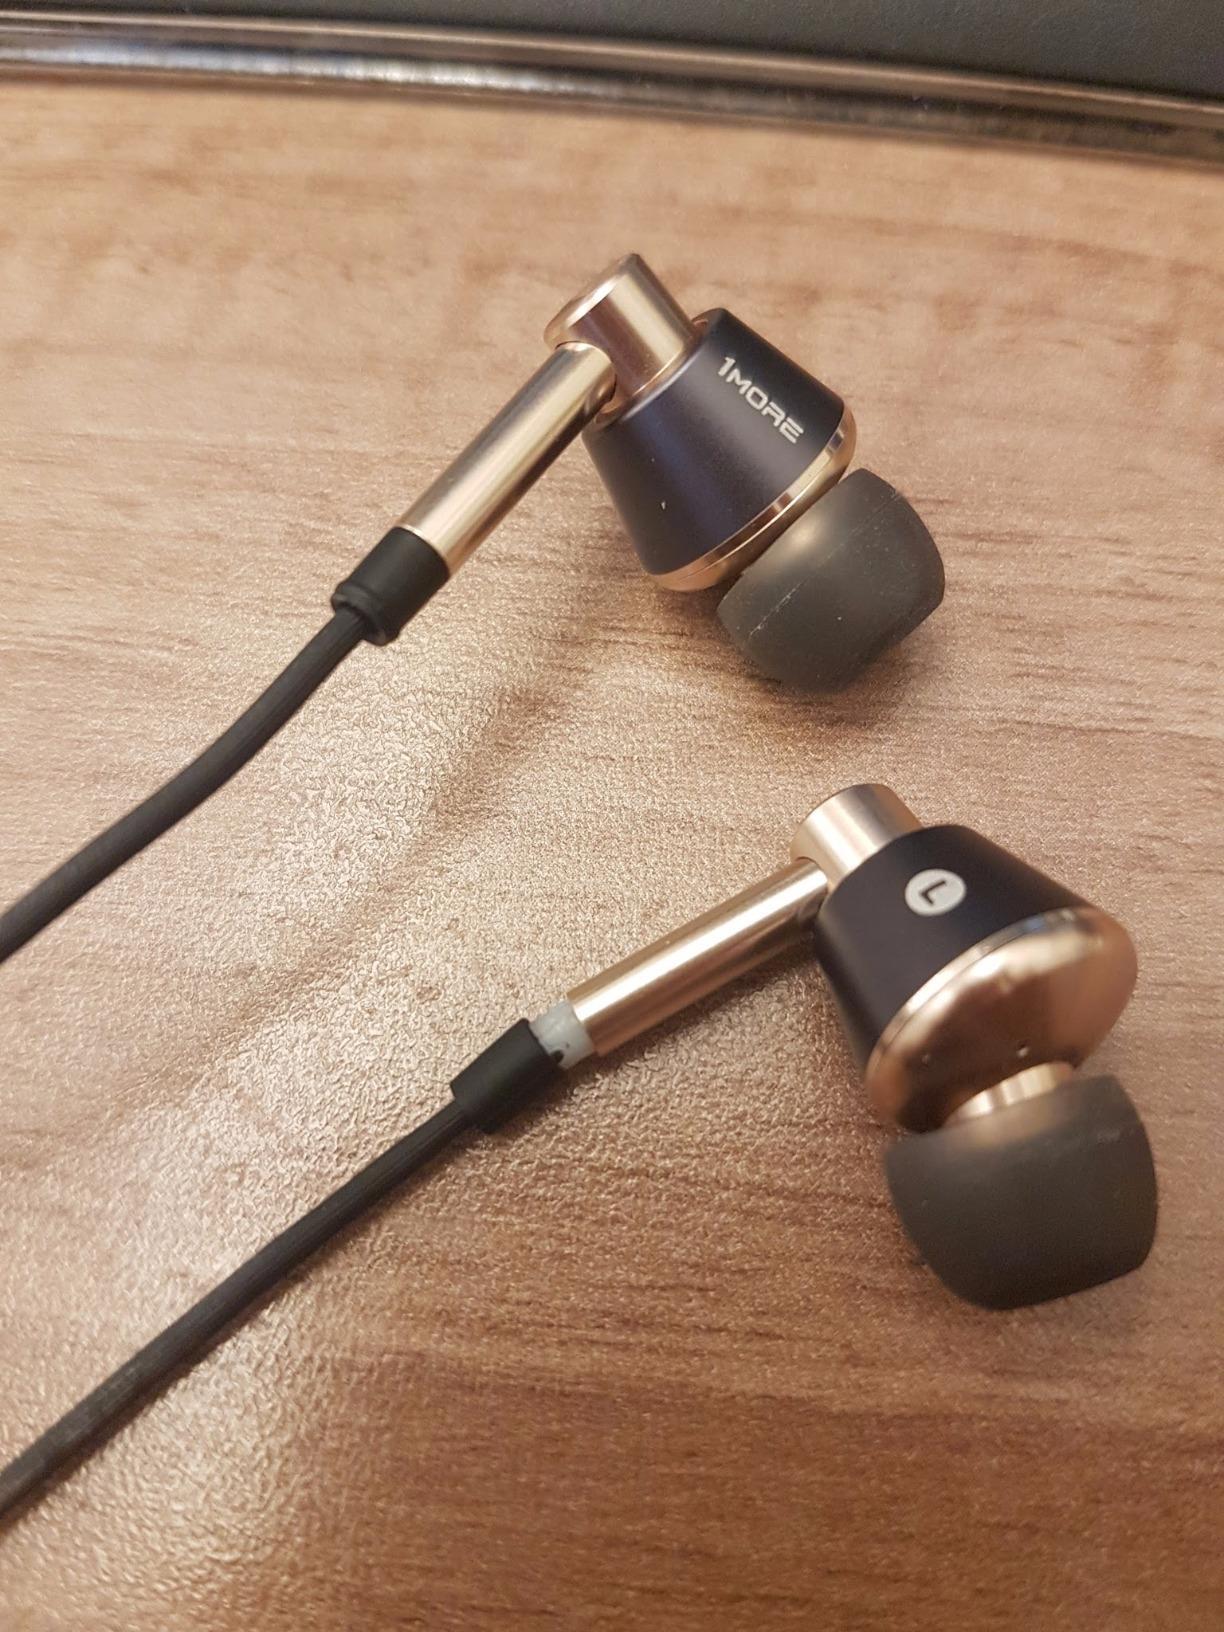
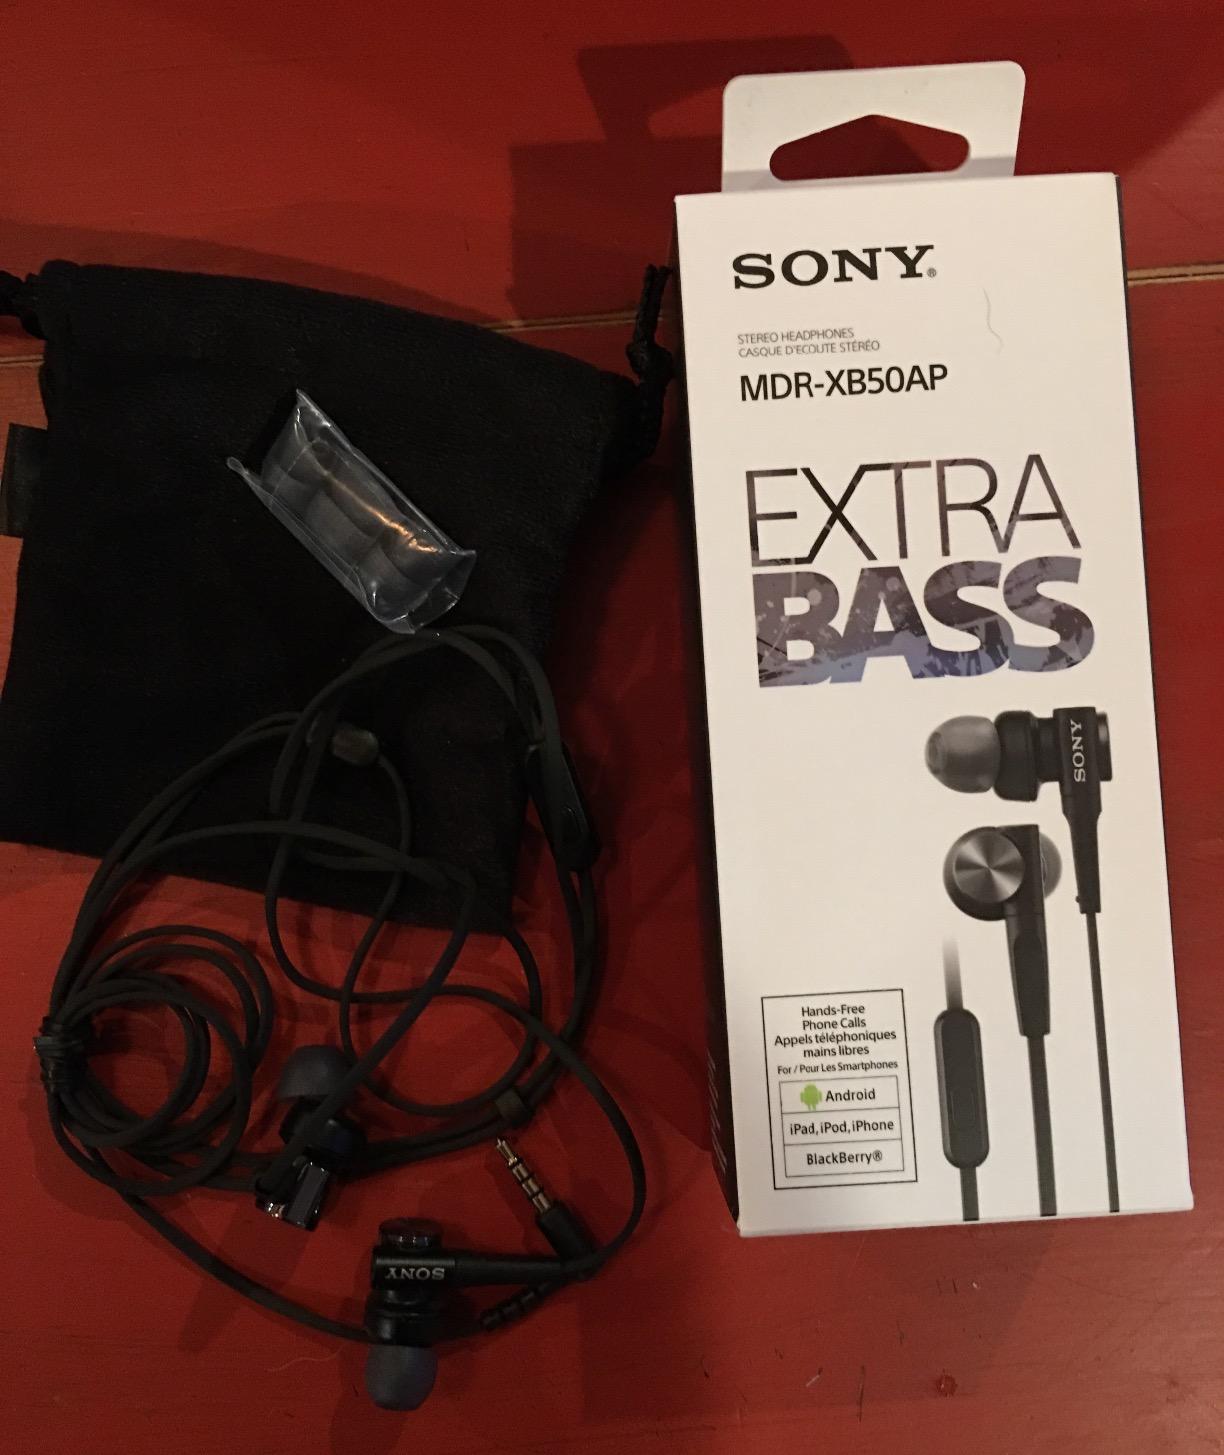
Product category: headphones
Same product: no